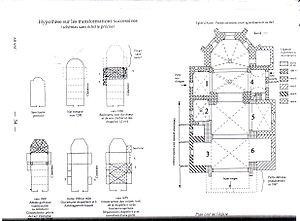
Plan de l'église d'aranc
Aranc est une commune française, située dans le département de l'Ain en région Auvergne-Rhône-Alpes.